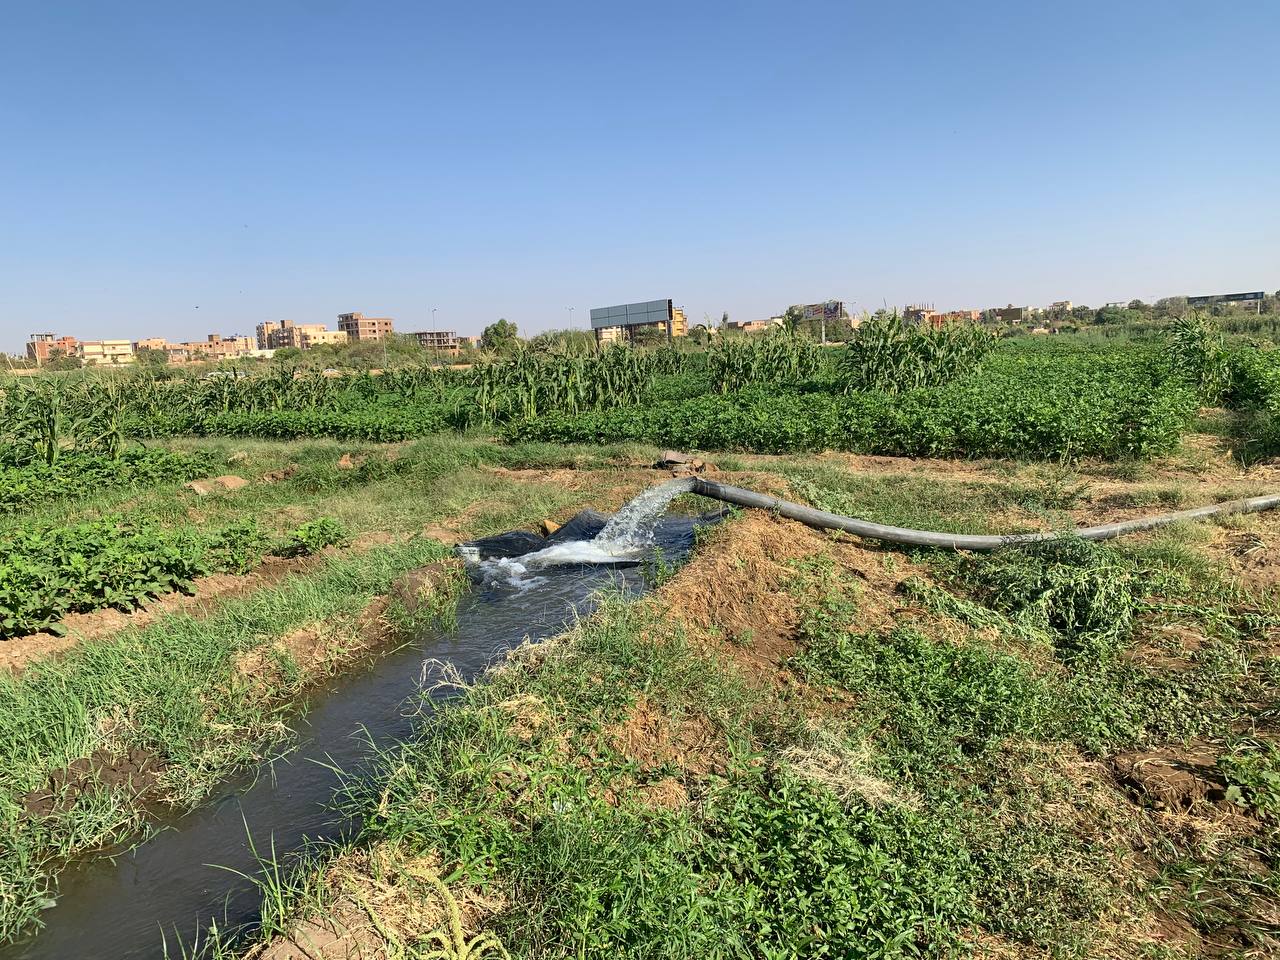
الوصف بالفصحى: مضخة مياه يدوية مستخدمة في منطقة زراعية
الوصف بالعامية السودانية: طرمبة موية يدوية في أرض زراعية بشارع النيل أم درمان
التصنيف: Public Spaces & Infrastructure
التصنيف الفرعي: Utilities and services